Fugue

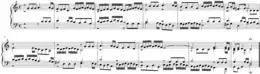
Example of "stretto" fugue in a quotation from Fugue in C major by Johann Caspar Ferdinand Fischer who died in 1746. The subject, including an eighth note rest, is seen in the alto voice, starting on beat 1 bar 1 and ending on beat 1 bar 3, which is where the answer would usually be expected to begin. As this is a "stretto", the answer already takes place in the tenor voice, on the third quarter note of the first bar, therefore coming in "early"File:Fugue in C major by Johann Caspar Ferdinand Fischer.mid

Sometimes counter-expositions or the middle entries take place in "stretto," whereby one voice responds with the subject/answer before the first voice has completed its entry of the subject/answer, usually increasing the intensity of the music.